Banjo

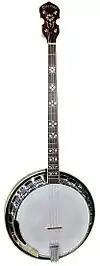
Plectrum banjo from Gold Tone

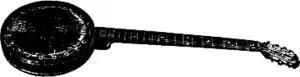
Old six-string zither banjo

Two techniques closely associated with the five-string banjo are rolls and drones. Rolls are right hand accompanimental fingering patterns that consist of eight (eighth) notes that subdivide each measure. Drone notes are quick little notes (typically eighth notes), usually played on the 5th (short) string to fill in around the melody notes (typically eighth notes). Both rolls and drones are idiomatic to the banjo in all styles, and their sound is characteristic of bluegrass.